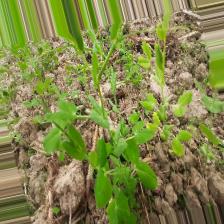
Label: Normal